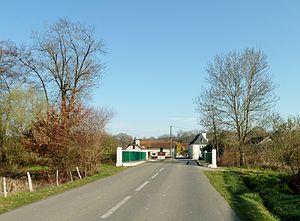
Aussevielle